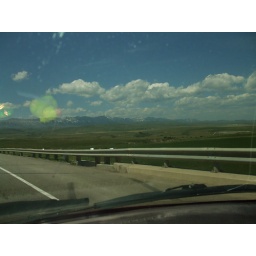
Our friend the duck &amp;quot;Hanna&amp;quot; is looming godlike over the Rocky mountains